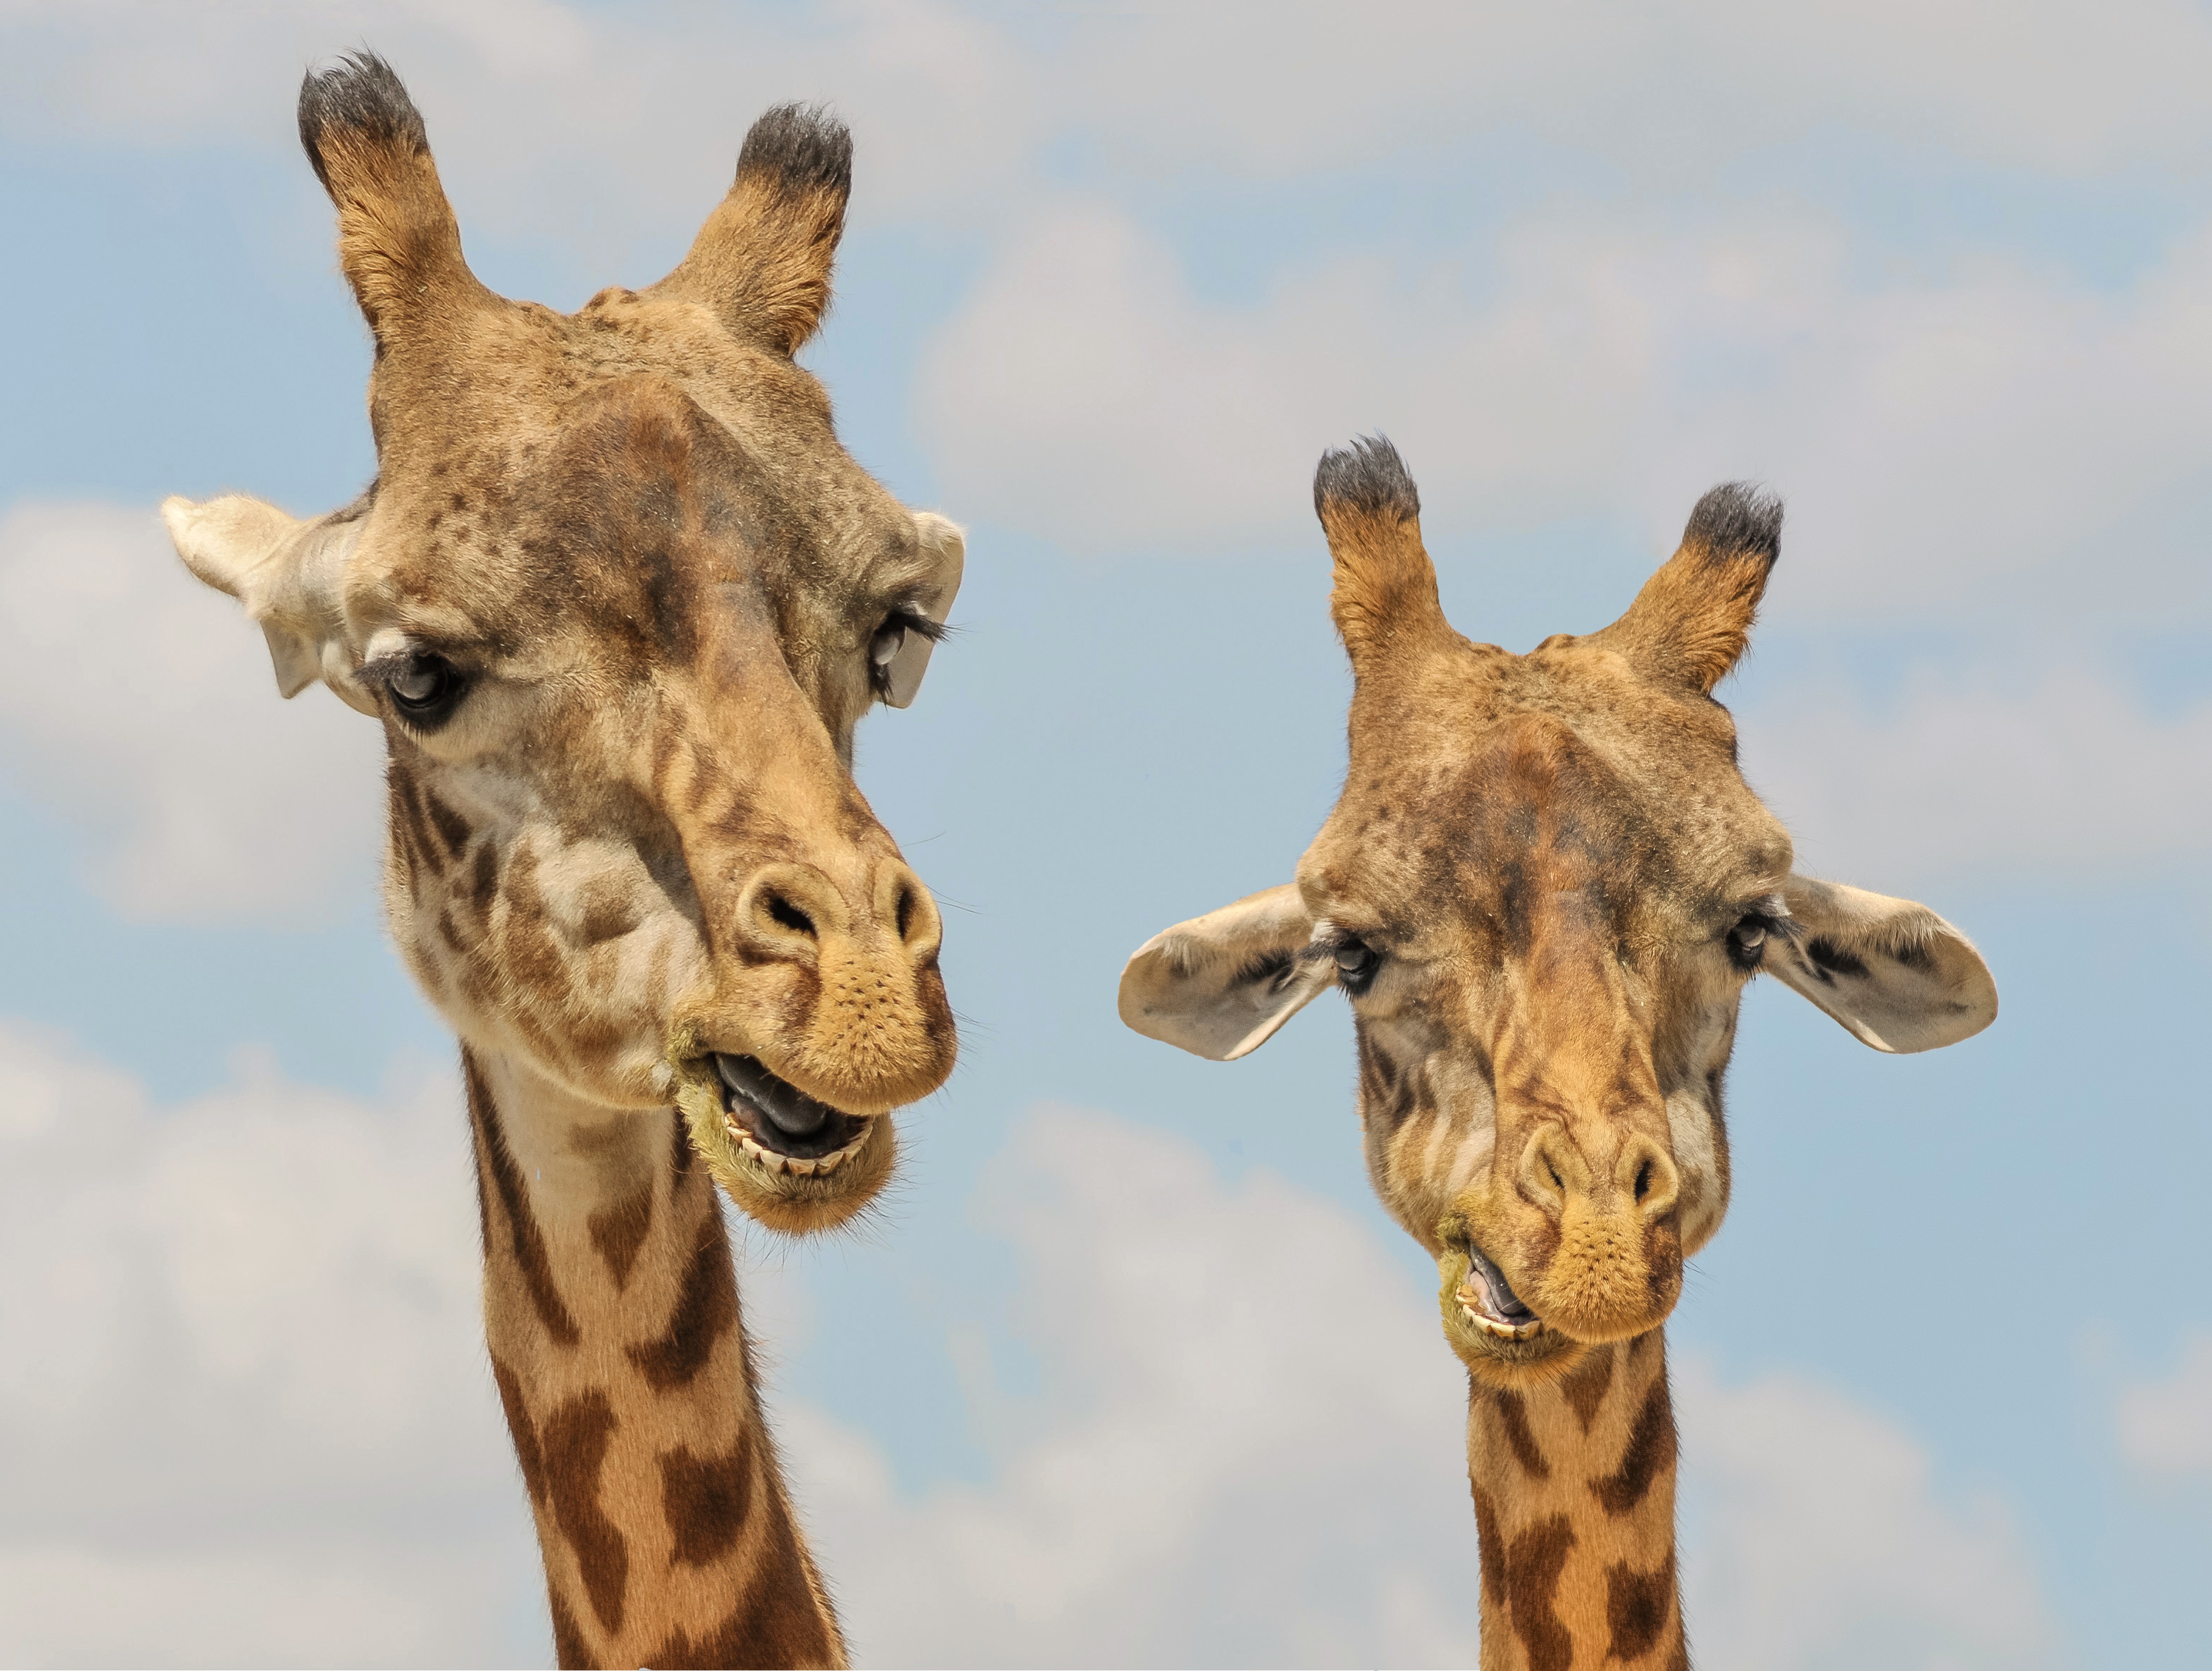
wildlife, zoo, mammal, fauna, savanna, giraffe, animals, vertebrate, giraffes, safari, giraffidae